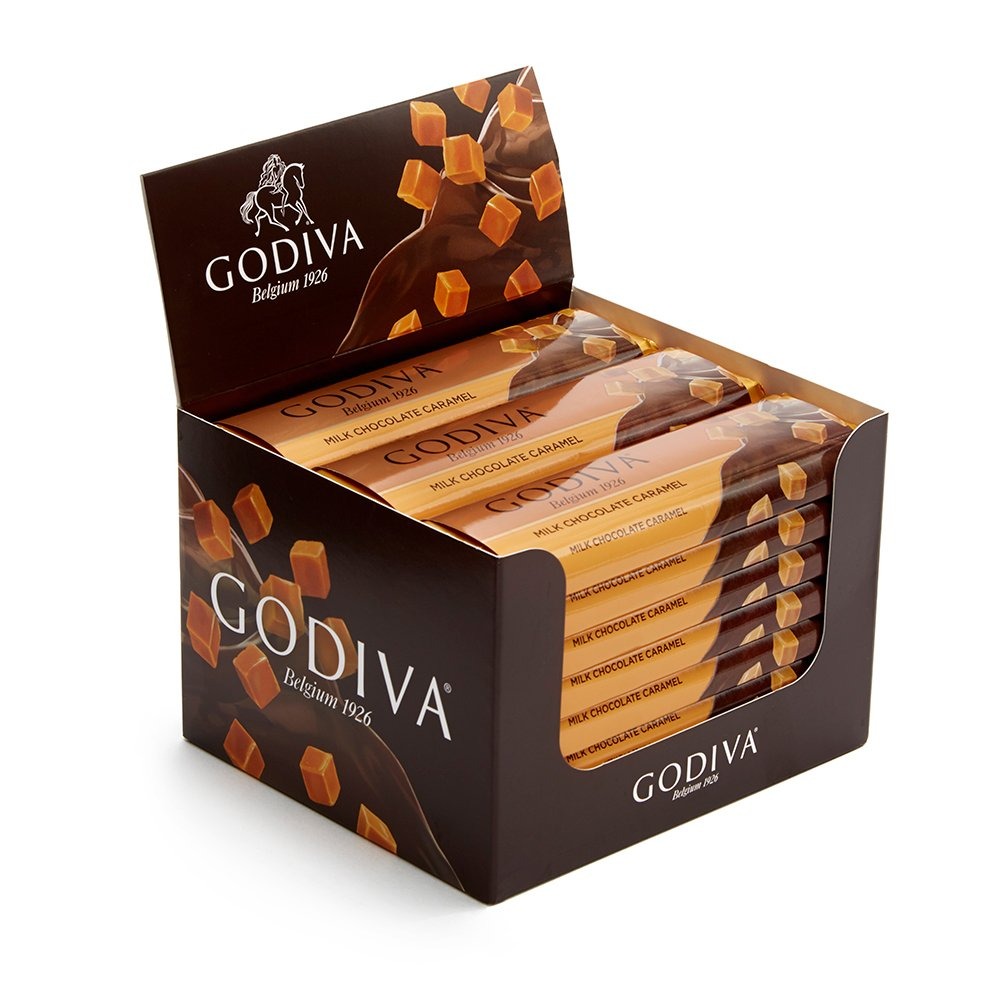
Item Name: Godiva Chocolatier Belgium Milk Chocolate with Caramel Bar Gift, Chocolate Caramel, Great for Stocking Stuffers, 24 Pack
Bullet Point 1: 24 individually wrapped, milk chocolate caramel bars
Bullet Point 2: Milk Chocolate with Caramel
Bullet Point 3: Great for gifting
Bullet Point 4: GODIVA's Shipping System Monitors the Temperatures Where Your Package is Being Delivered in order to Ensure Your Package Arrives in Perfect Condition, No Matter the Weather
Bullet Point 5: Fill your pantry with GODIVA!
Value: 36.0
Unit: Ounce

Price: 156.96